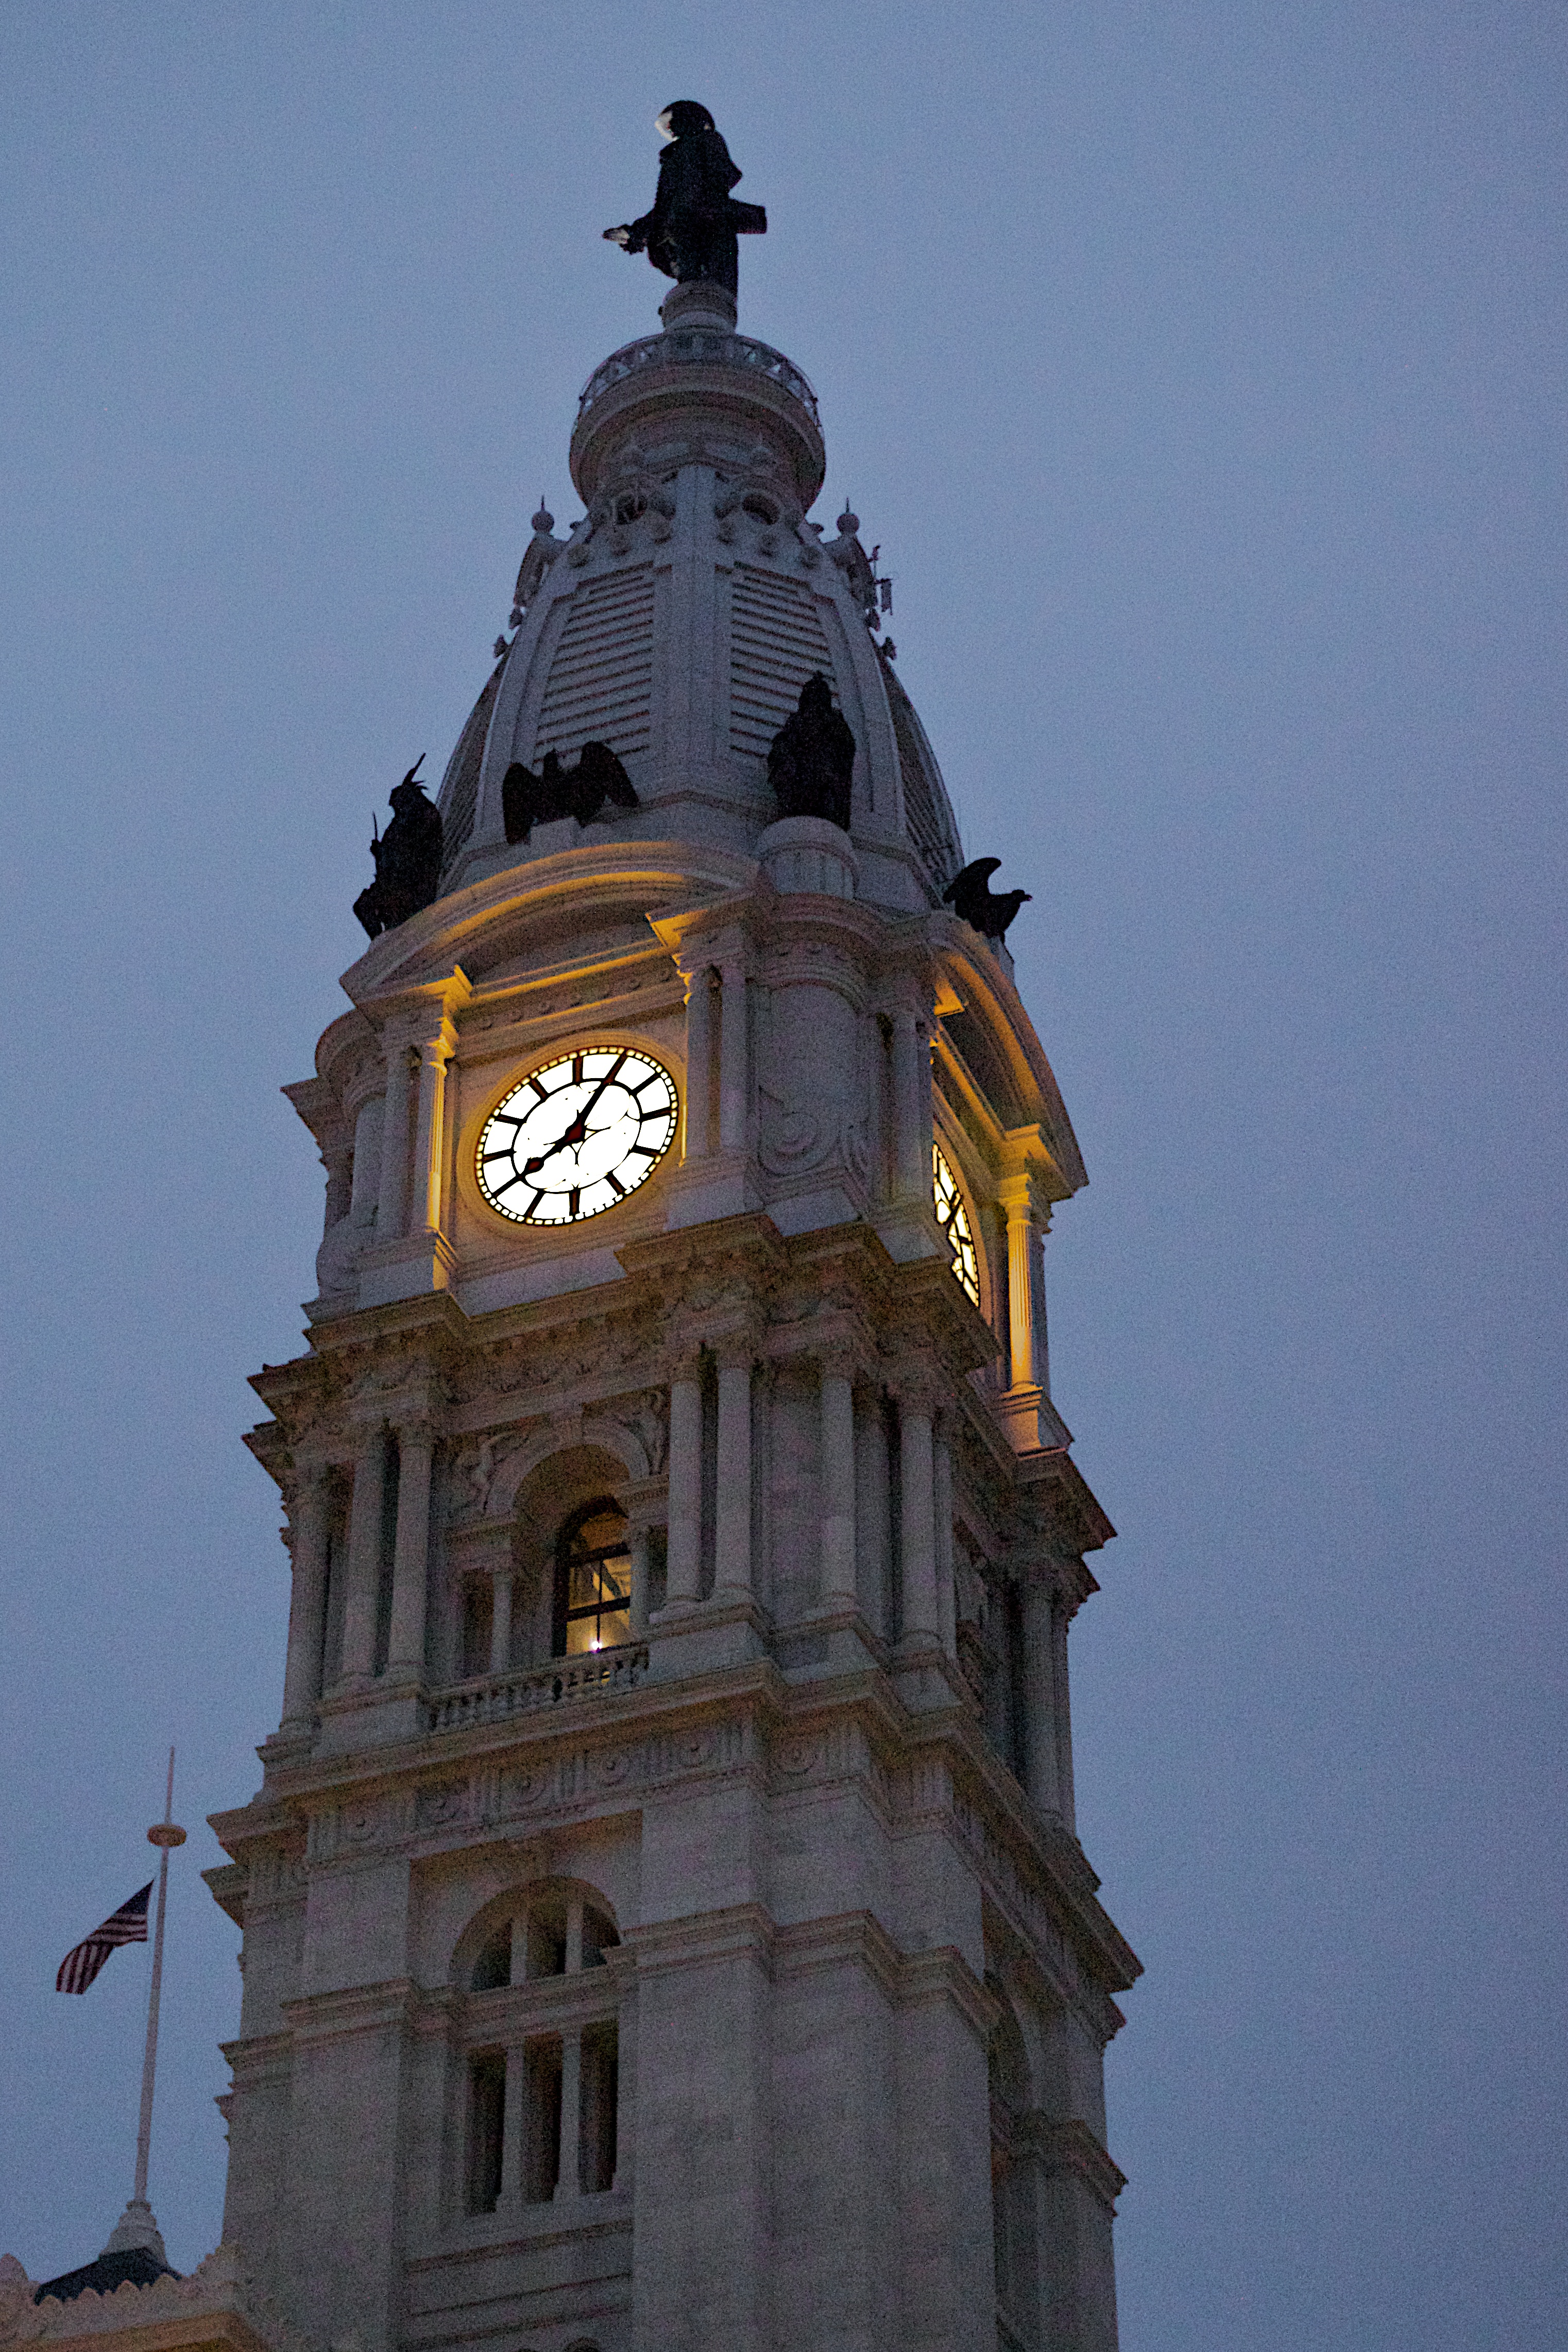
monument, tower, landmark, church, cathedral, clock tower, bell tower, spire, steeple, canonef50mmf14usm